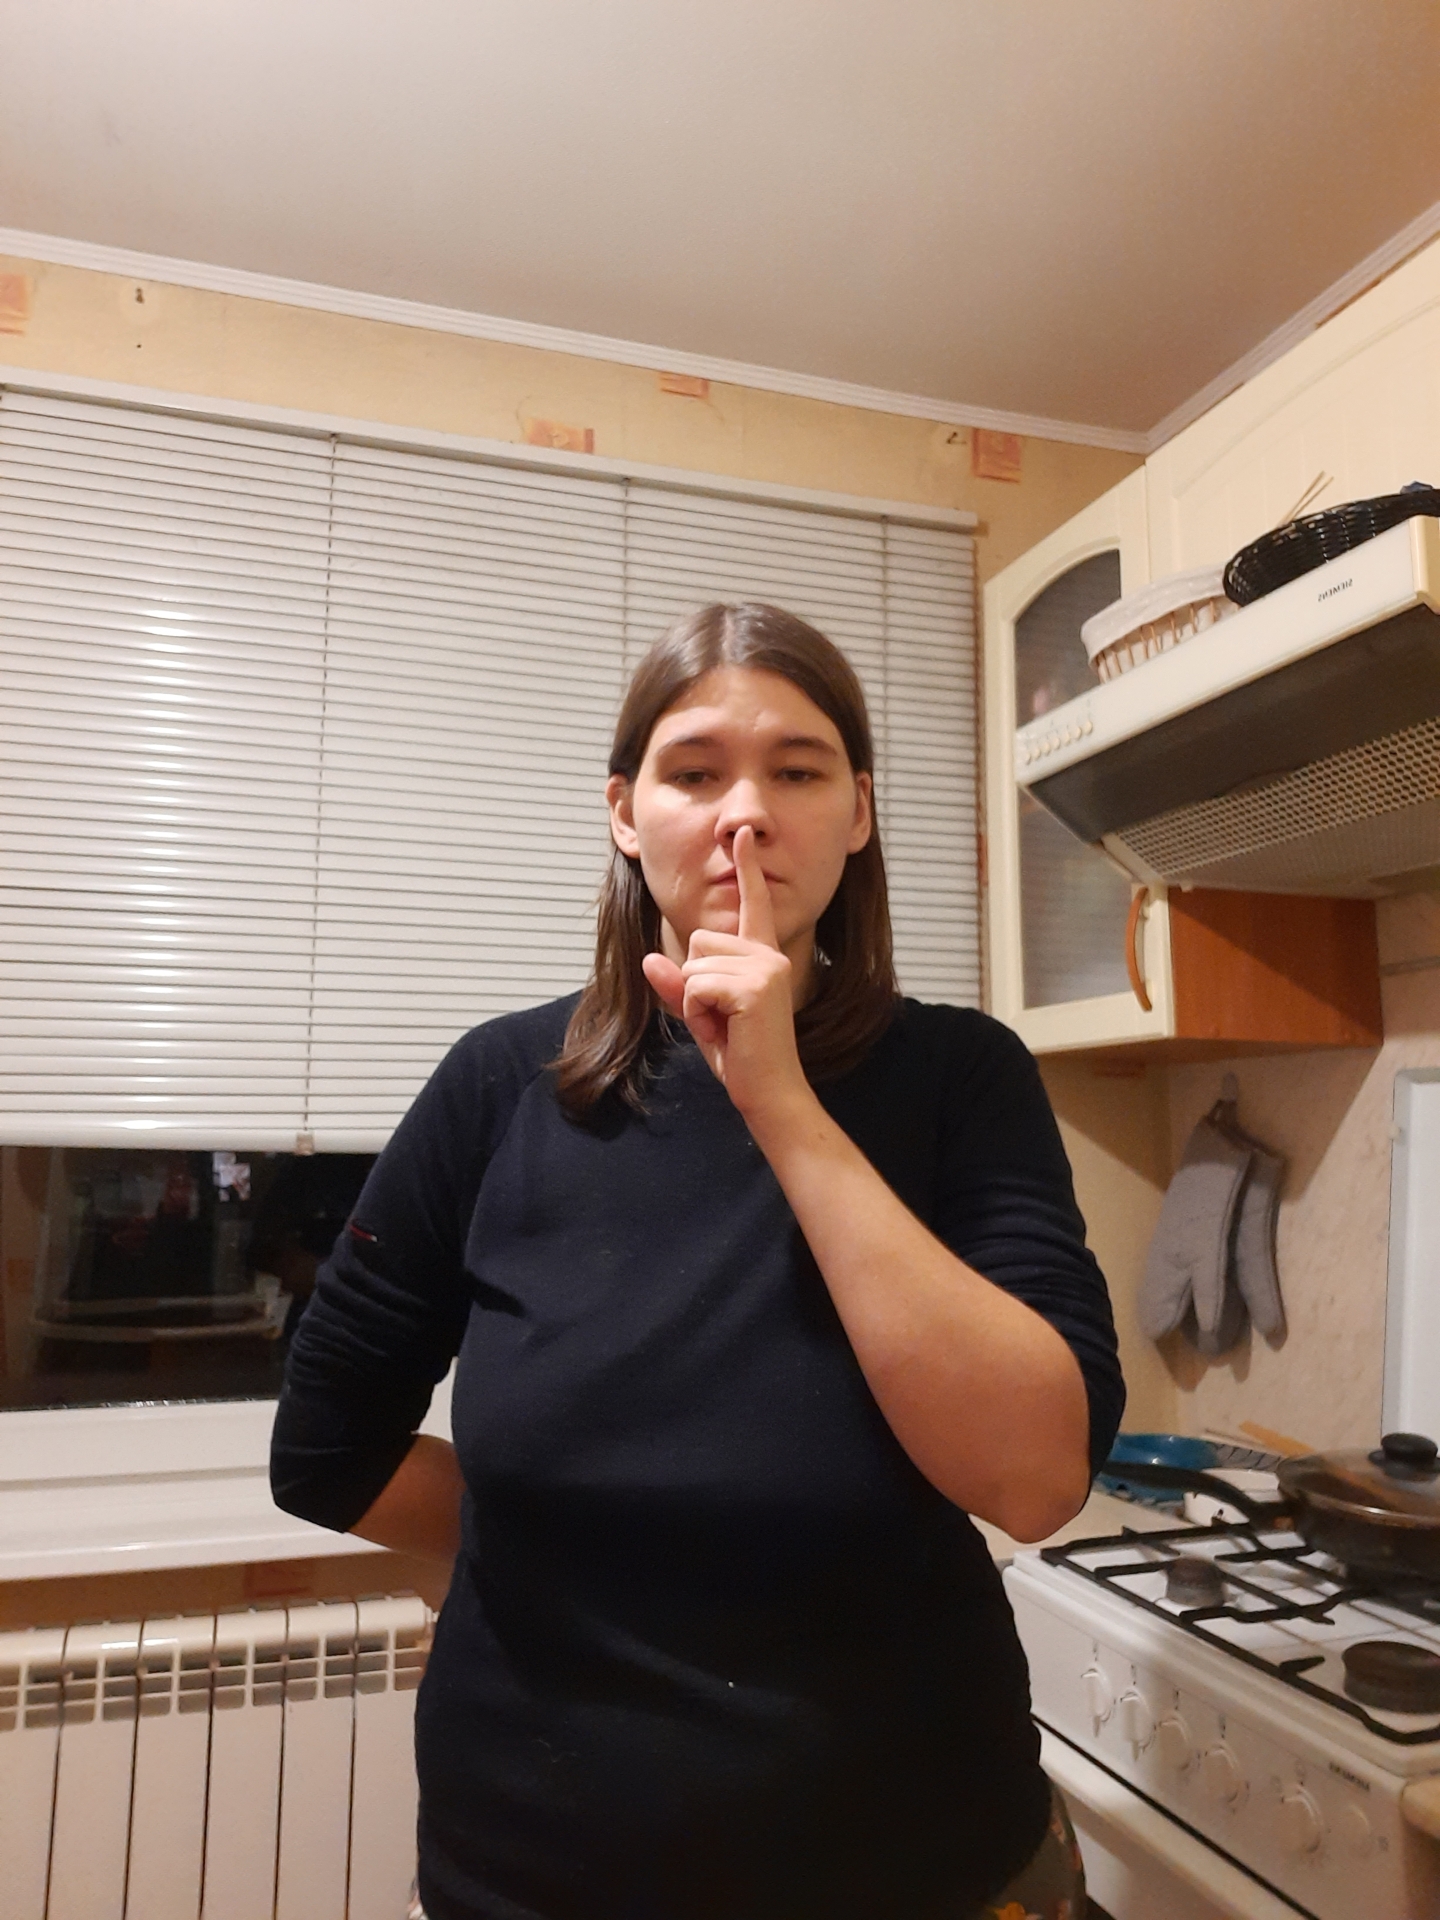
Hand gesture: mute